San Francisco public grammar schools

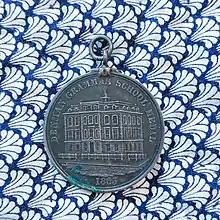
Denman Grammar School Medal

In 1879, San Francisco had 15 grammar schools, three exclusively for girls (Denman, Rincon, and Broadway), three exclusively for boys (Lincoln, Washington, and Union), and nine co-educational (Spring Valley, Hayes Valley, North and South Cosmopolitan, Valencia Street, Eighth Street, Mission, Jefferson, and Clement). In addition, co-ed Potrero School served both primary and grammar pupils. Students expected to attend grammar school for seven or eight years.